Ullasa Utsaha

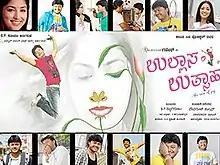
Poster

Ullasa Utsaha is a 2010 Indian Kannada-language romance film directed by Devraj Palan, starring Ganesh and Yami Gautam. It also marked the Yami's acting debut. A remake of the 2008 Telugu film "Ullasamga Utsahamga", it was released after a four month delay.